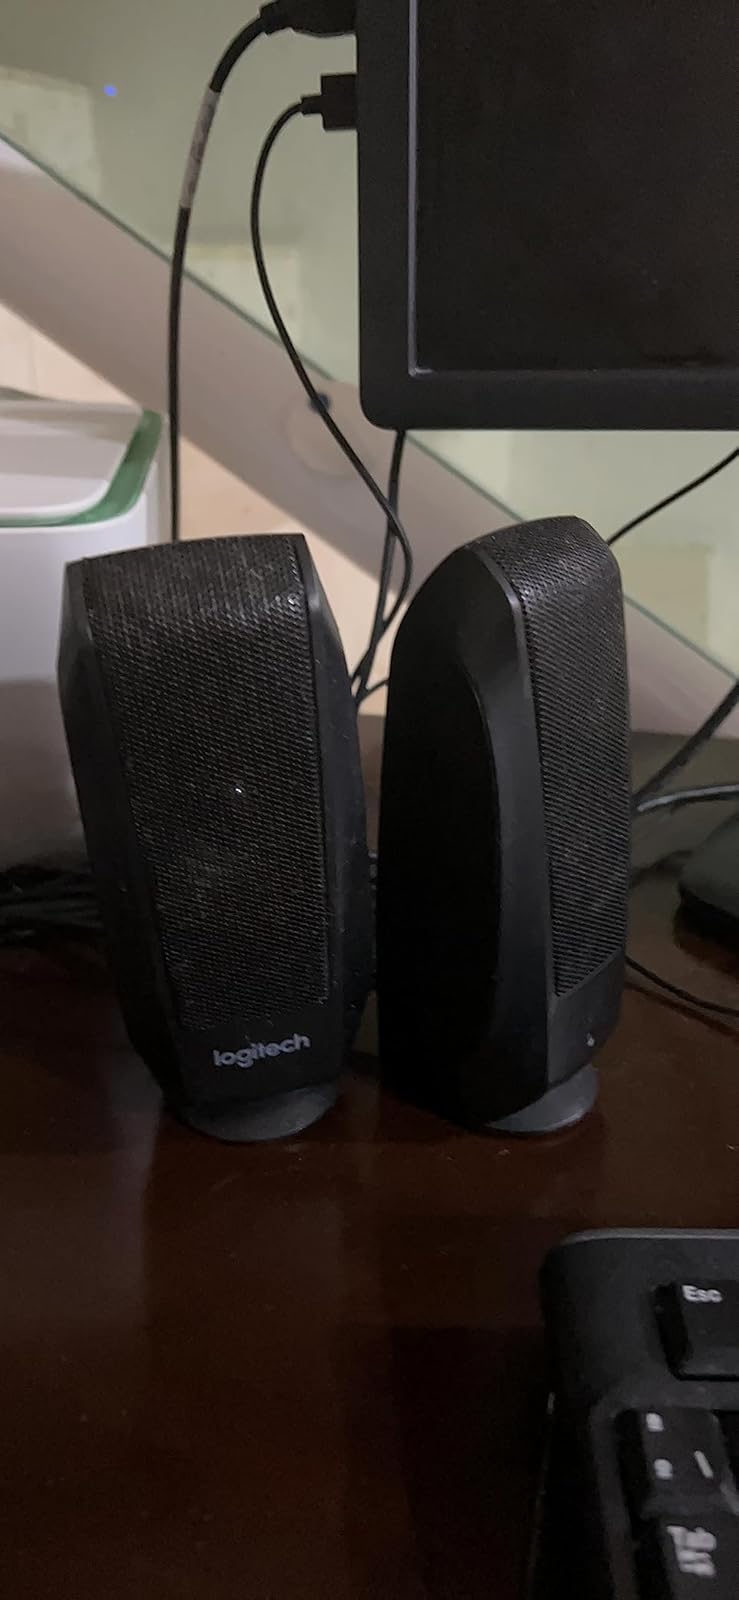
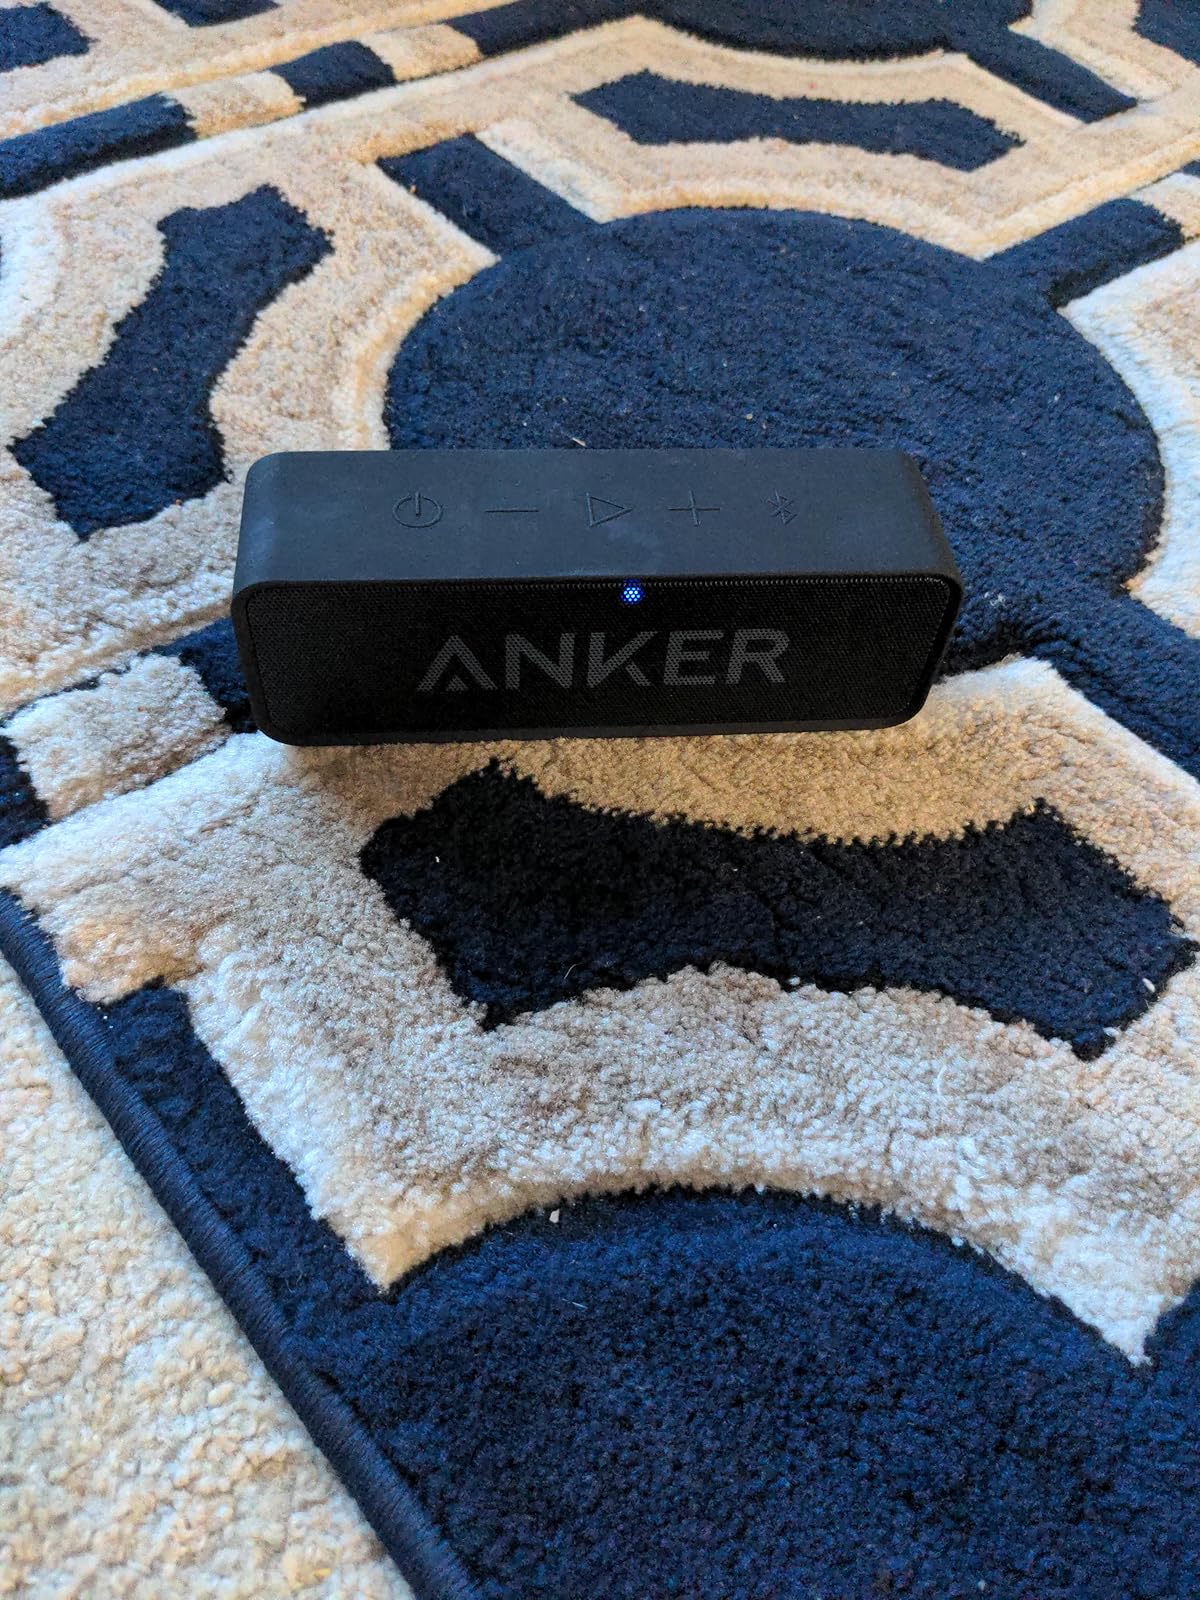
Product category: speaker
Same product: no